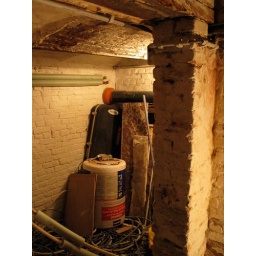
Vervanging van de houten draagvloer door een welfsel in potten en balken met betonnen druklaag.